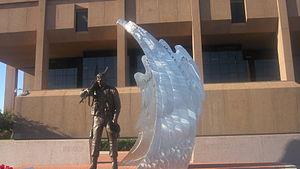
Le comté de Taylor, en anglais : Taylor County, est un comté situé au centre de l'État du Texas aux États-Unis. Fondé le 1ᵉʳ février 1858, son siège de comté est la ville d'Abilene. Selon le recensement des États-Unis de 2010, sa population est de 131 506 habitants. Le comté a une superficie de 2 380,9 km², dont 2 371,2 km² en surfaces terrestres. Il est nommé en l'honneur de trois frères qui sont morts au siège de Fort Alamo.